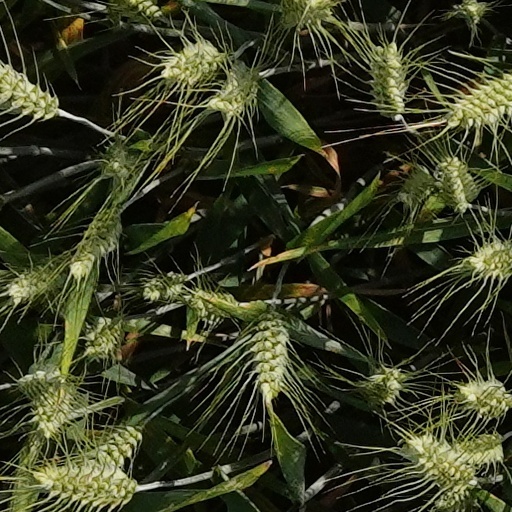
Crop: wheat